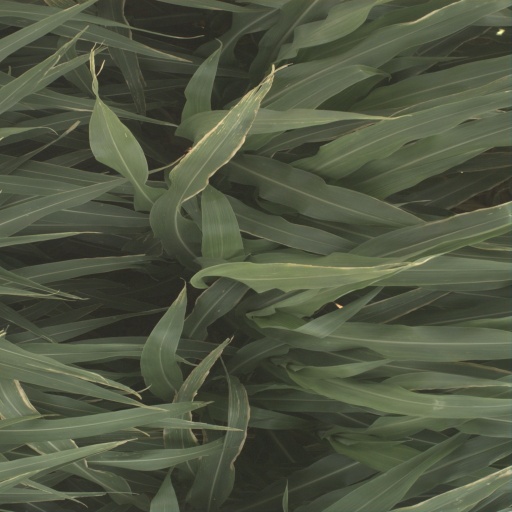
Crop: sorghum